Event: Nepal Earthquake
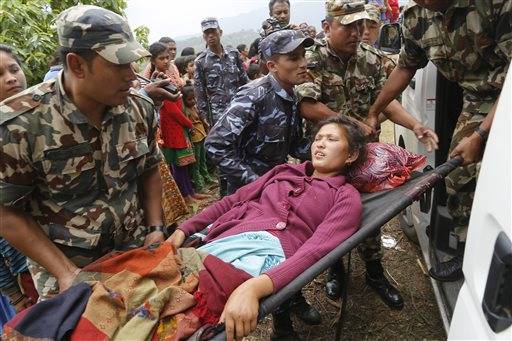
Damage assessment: damage